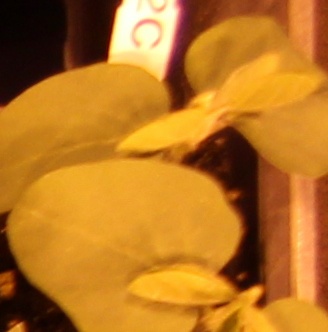
Label: Soybean